Samira Awad

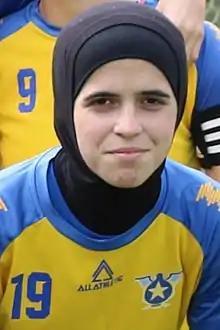
Awad with Safa in 2021

Samira Mohamad Awad (born 30 June 2000) is a Lebanese footballer who plays as a winger.